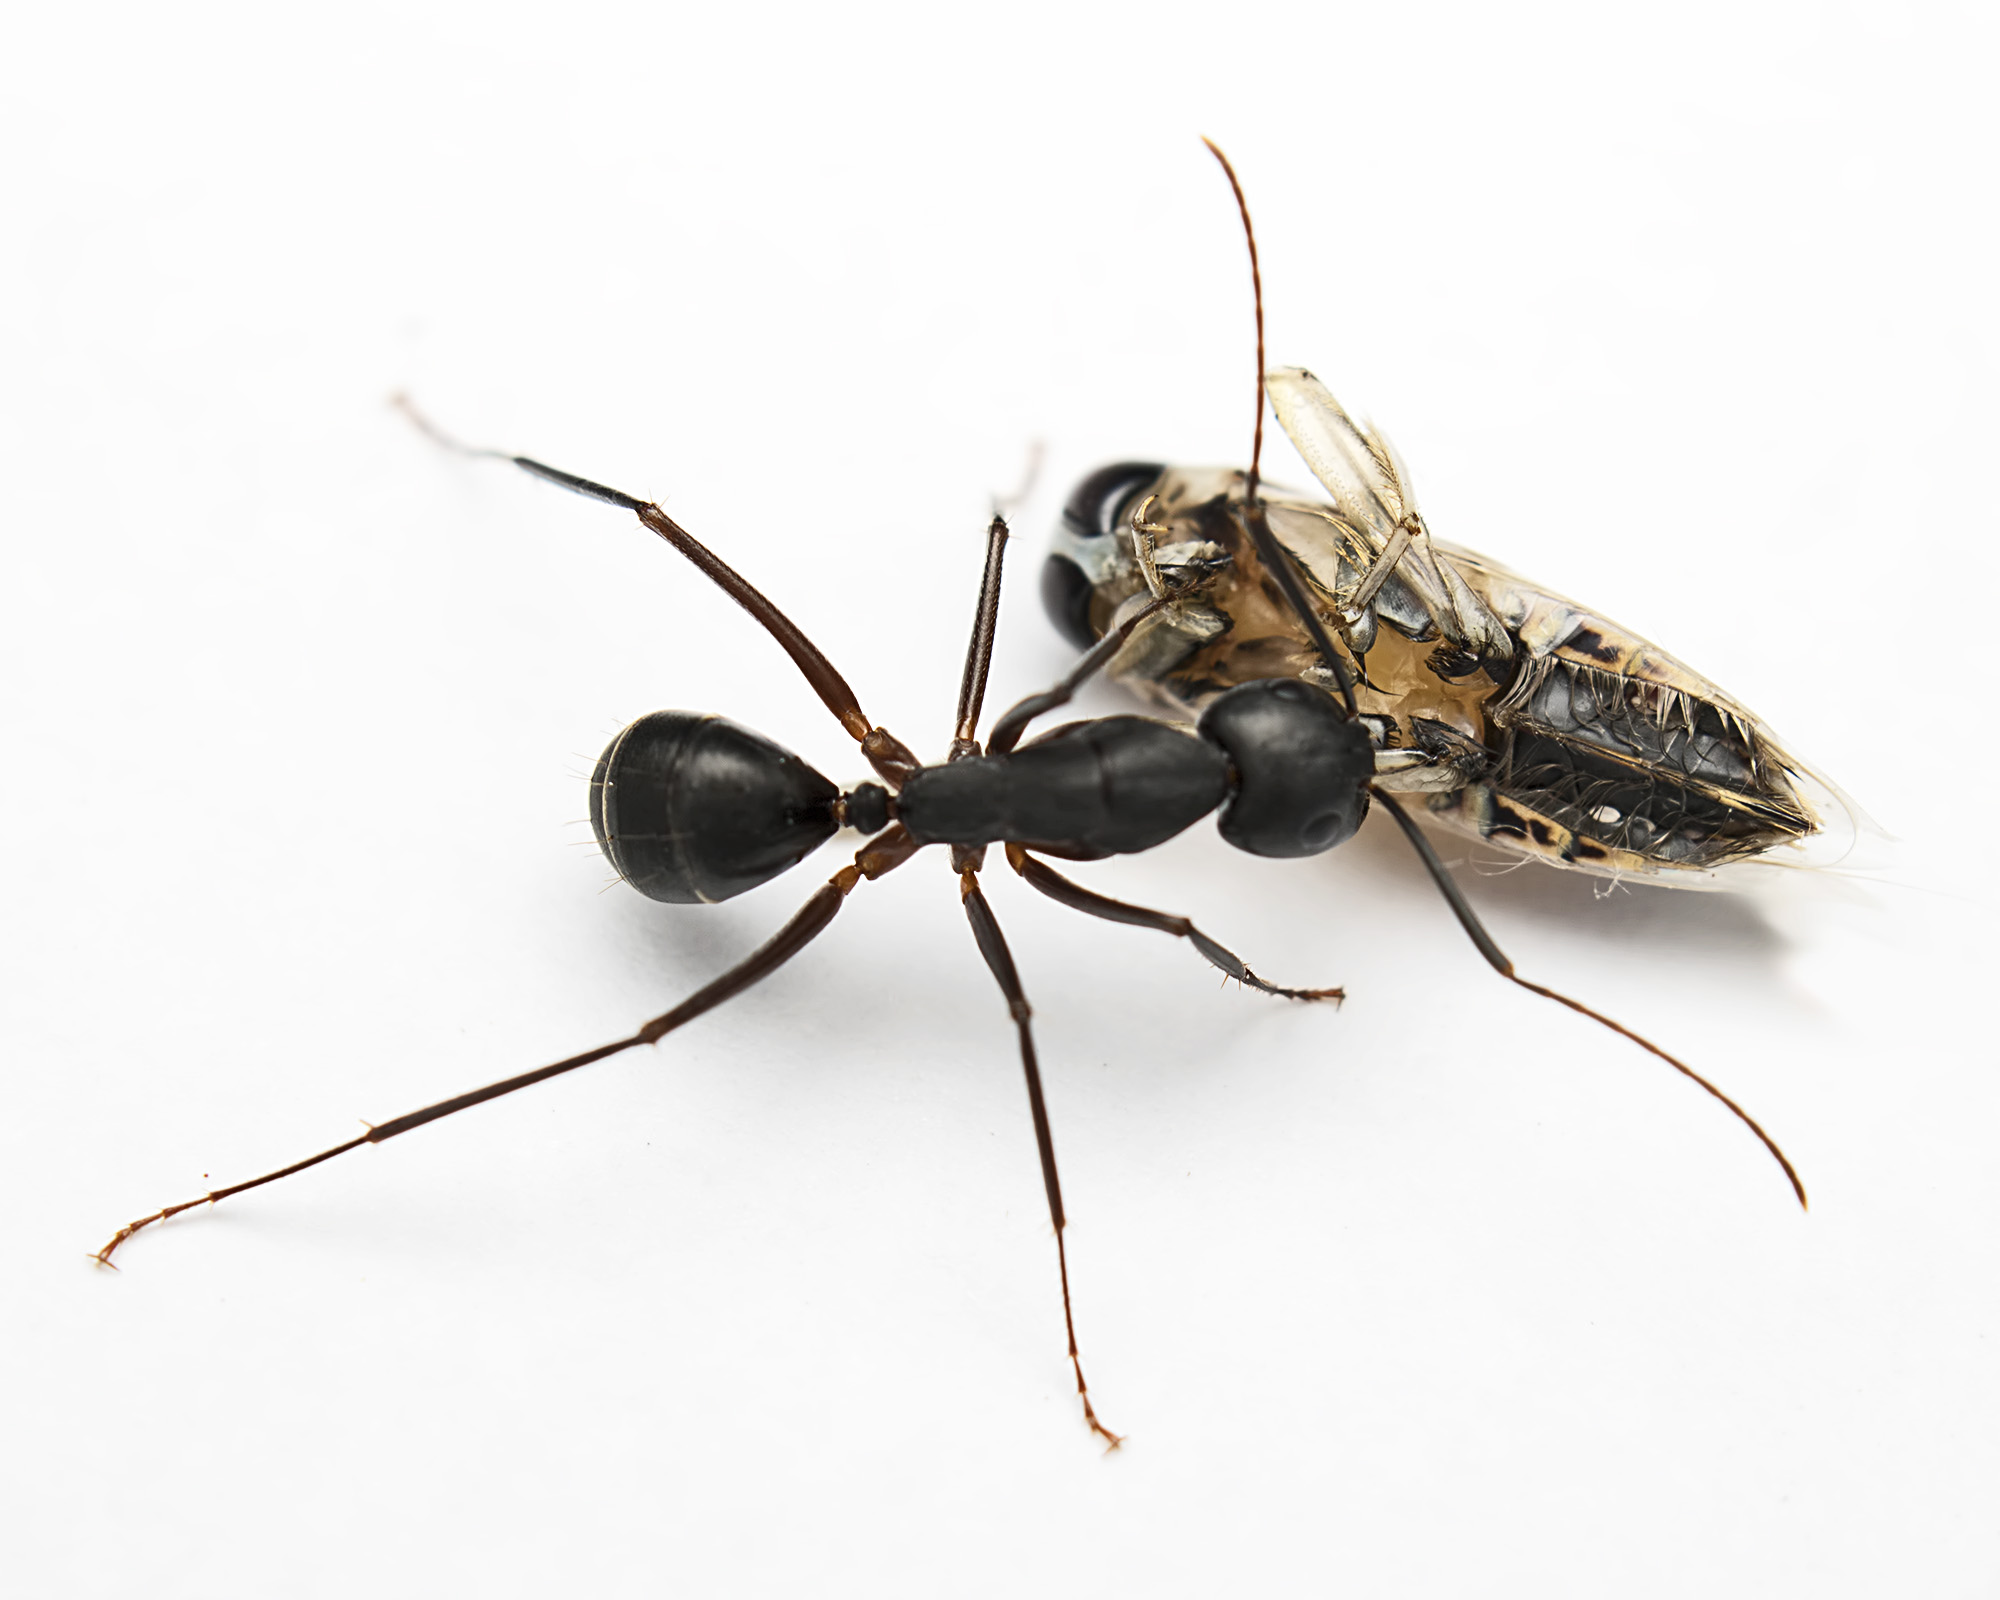
insect, aquatic, fauna, invertebrate, india, arthropoda, ant, wasp, pest, ariansuresh, skanfarmhouse, andhrapradesh, animalia, insecta, hemiptera, heteroptera, backswimmer, notonectidae, nepomorpha, notonectoidea, otherextensiontube21mm, styrofoamplate, arthropod, membrane winged insect